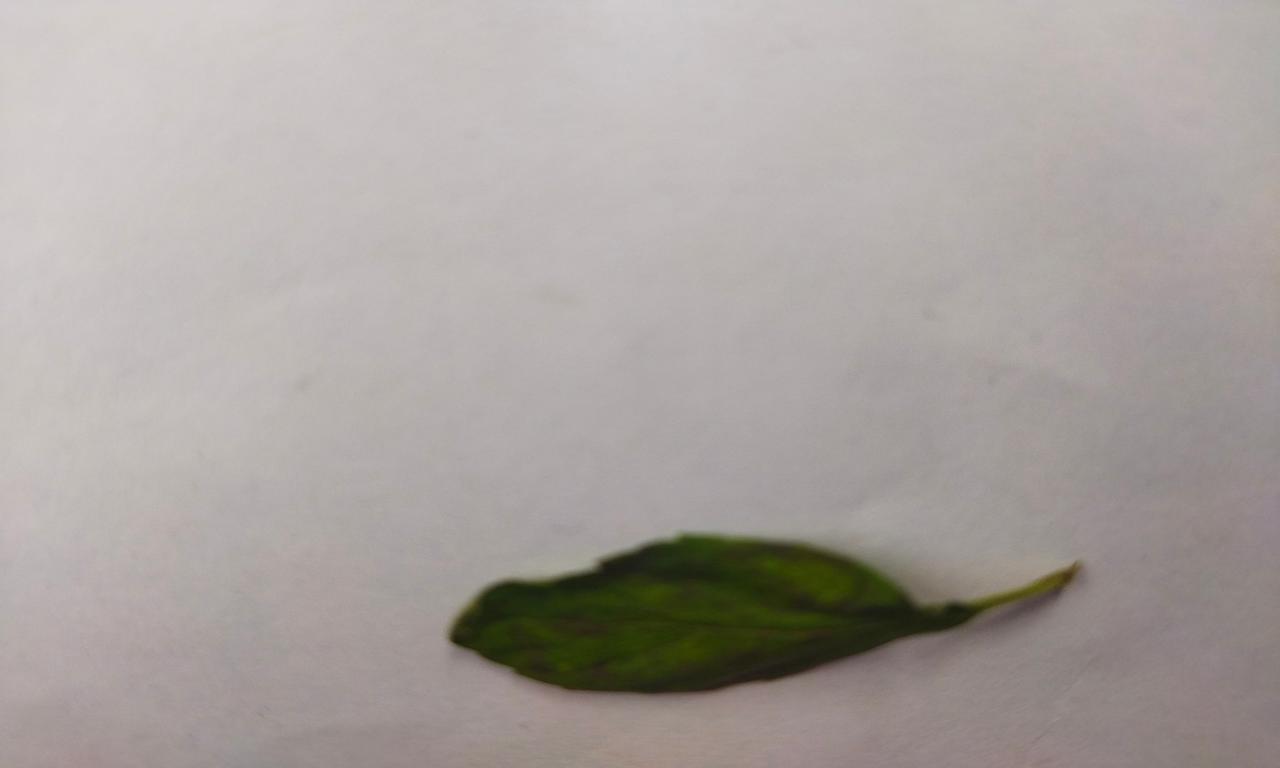
Label: Spoiled